Alex Buesnel

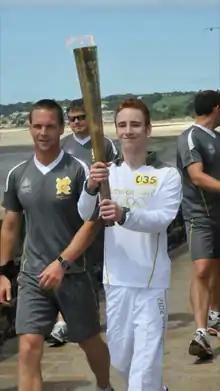
Buesnel carrying the Olympic Flame in 2012

Alexander Thomas Harry Buesnel (born 8 October 1992) is a British artistic gymnast. He is a ten-time British Disability Gymnastics Champion as well as a gold medalist in the 2011 Special Olympics World Summer Games in Athens, Greece. He was born in Jersey, Channel Islands, and started his gymnastics career in 2004 under the Jersey Special Gymnastics Club founder John Grady . During his career, Buesnel competed in competitions across the globe representing both Jersey and Great Britain in National, European and World championships.